Jorge Juan y Santacilia

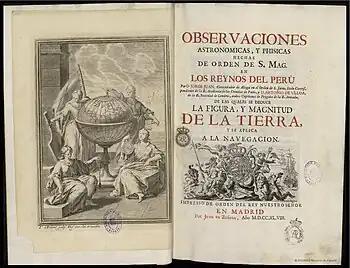
Frontispiece and title page of "Astronomical and Physical Observations Made by Order of His Majesty in the Kingdoms of Peru", published in 1748 by Jorge Juan and Antonio de Ulloa.

In 1737, a personal dispute between Ulloa and the new president of the Audiencia de Quito, Joseph de Araujo y Río, caused Araujo to order the arrest of both Ulloa and Juan, while announcing his intention to have them killed. The young officers took refuge in a church and Ulloa then escaped through the cordon of Araujo's men, reaching Lima and obtaining the protection of the Viceroy. In 1739 surgeon Jean Seniergues, one of the French members of the mission, was killed by a mob in the bullring in Cuenca.